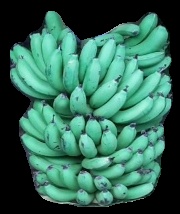
Variety: pachbale
Grade: grade1